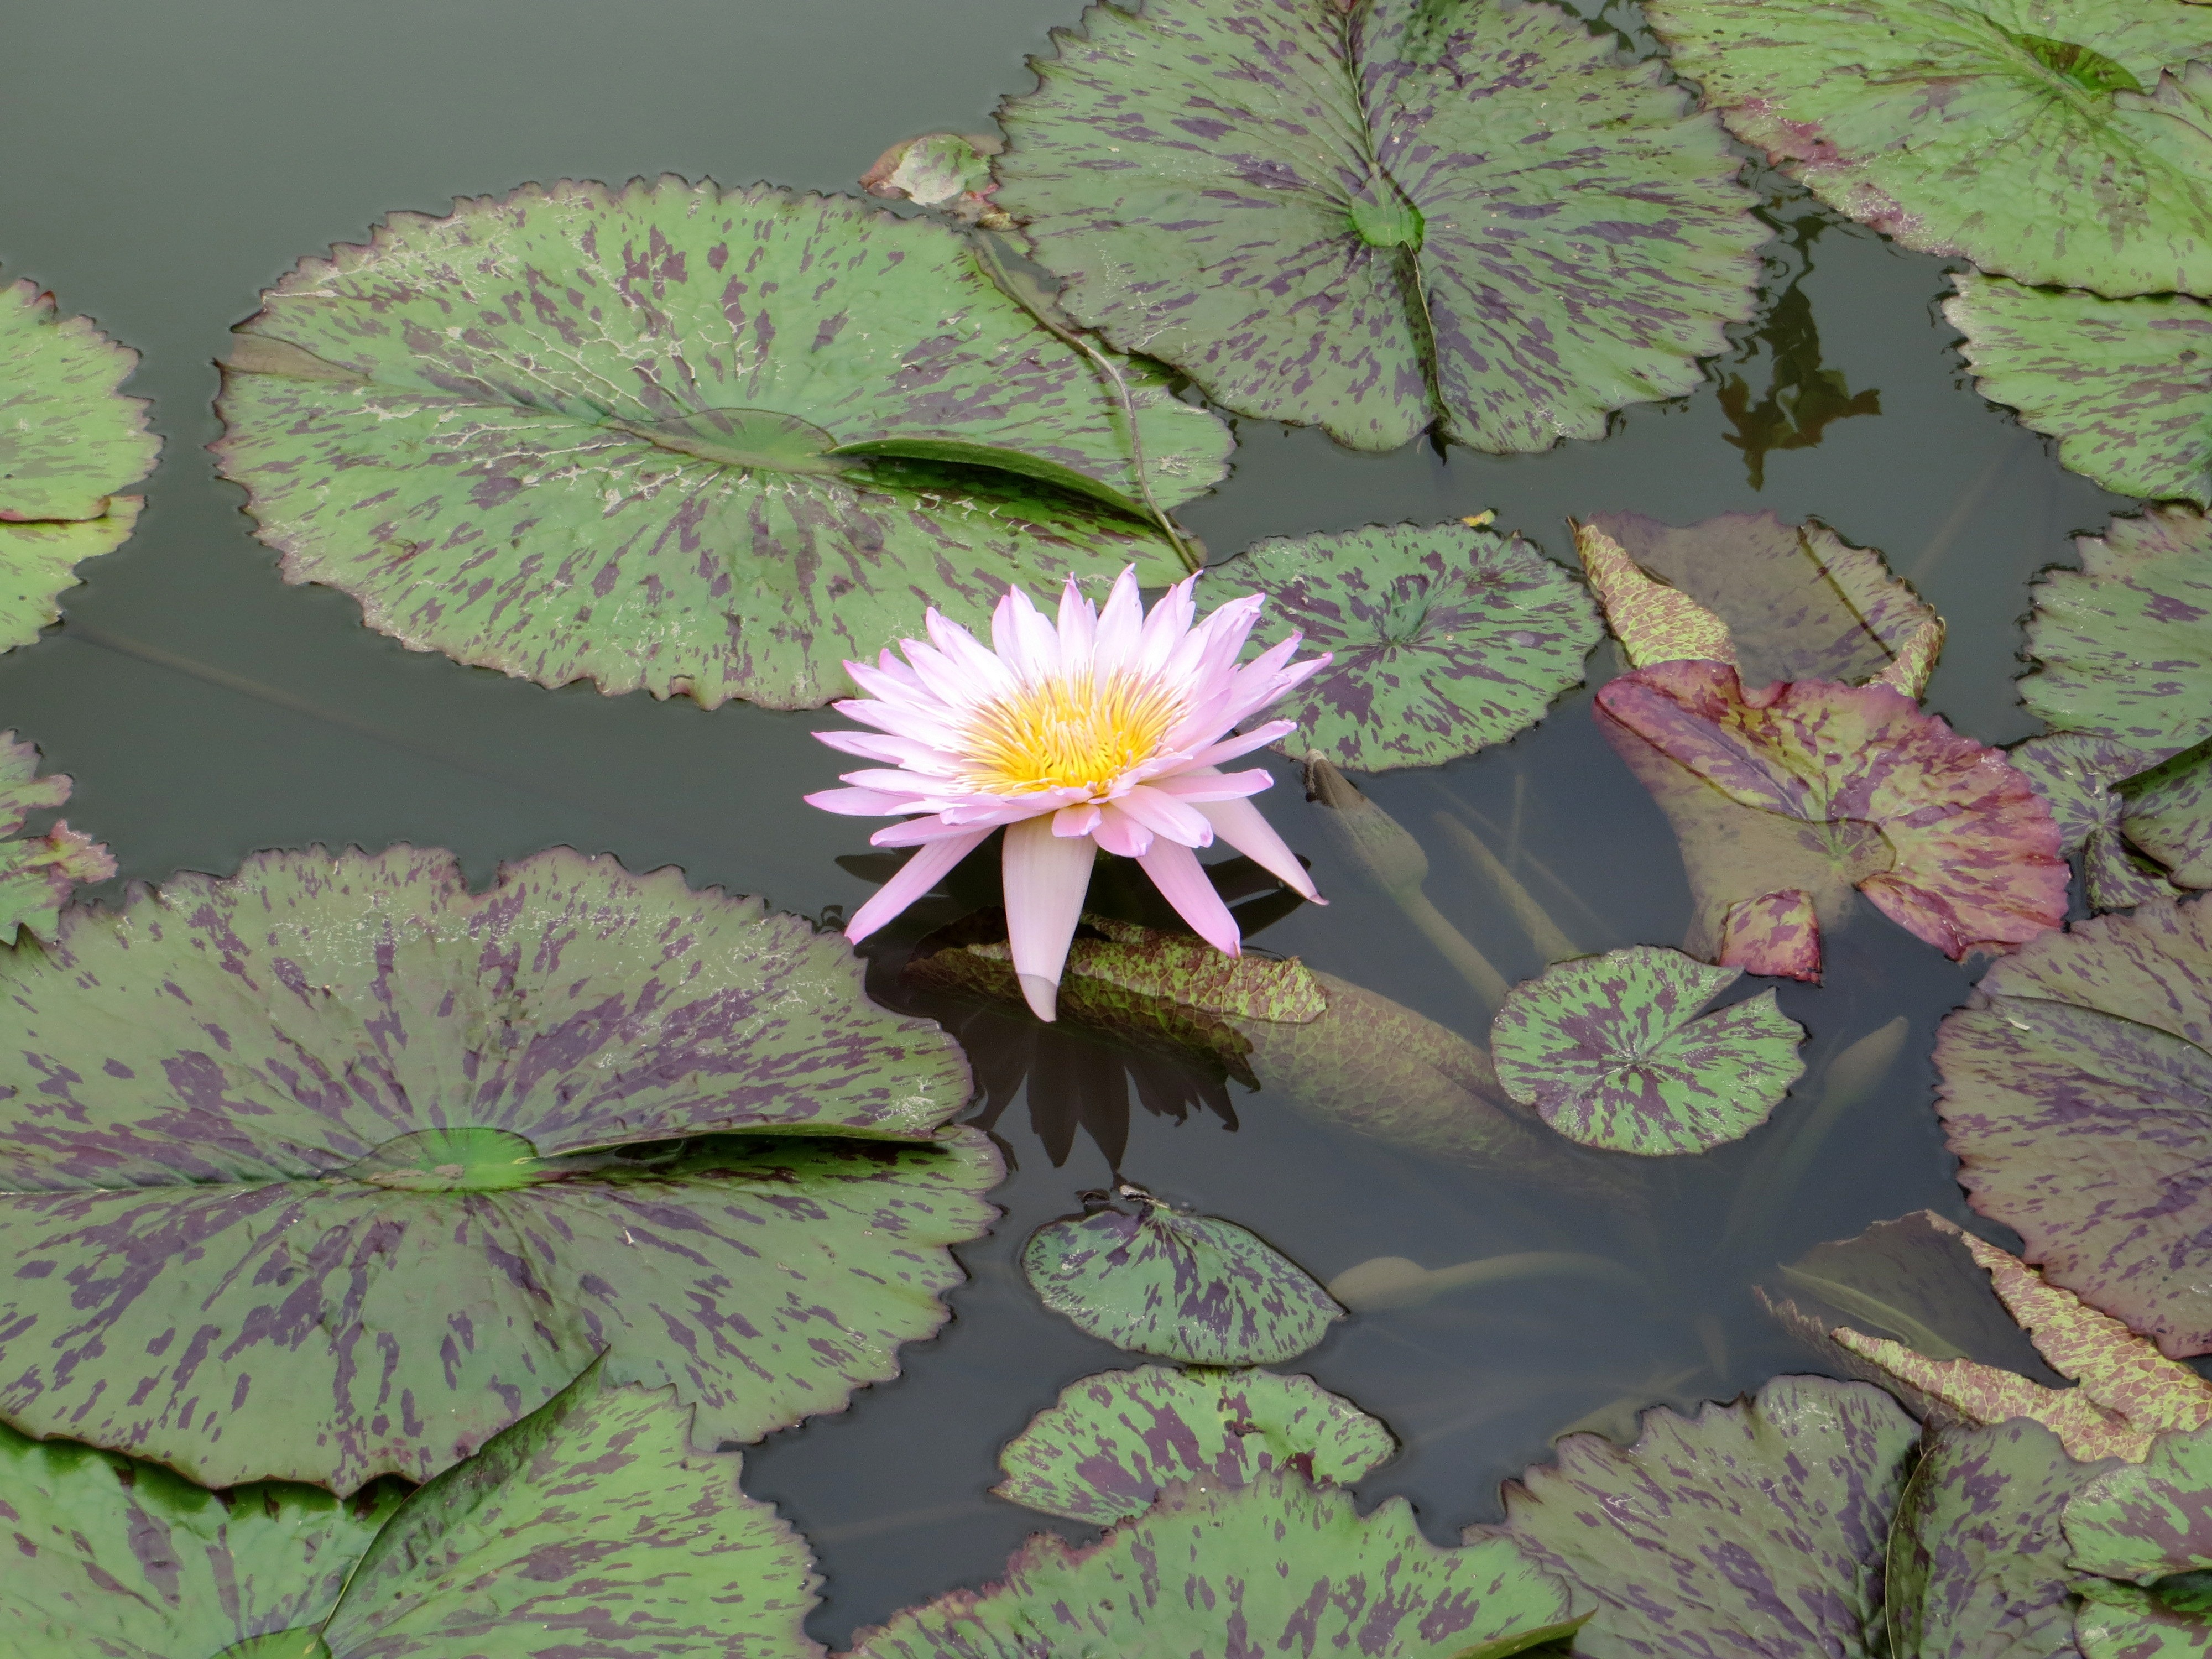
water, blossom, plant, leaf, flower, floral, pond, botany, aquatic, garden, aquatic plant, flora, water lily, wildflower, lilies, lotus, beautiful, lily, ecosystem, flowering plant, light purple, annual plant, land plant